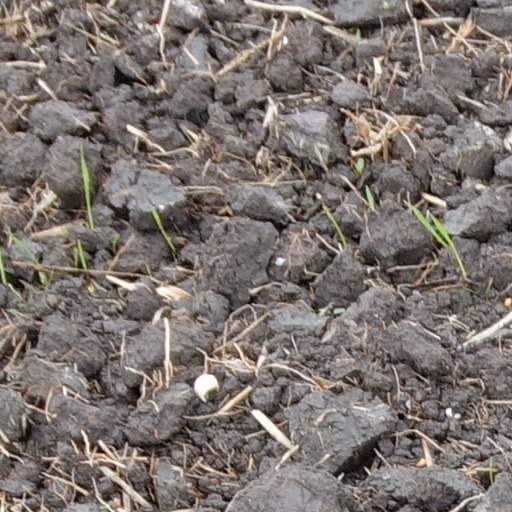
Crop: wheat